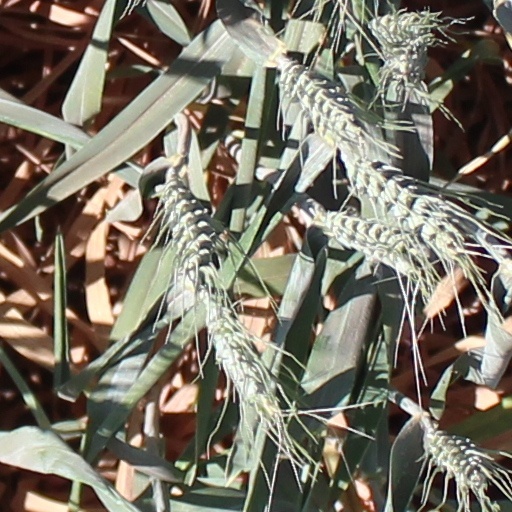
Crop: wheat